Pacific lamprey

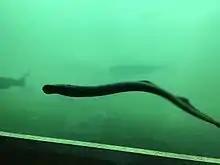
"Entosphenus tridentatus" at Bonneville Dam in Washington

The Pacific lamprey ("Entosphenus tridentatus") is an anadromous parasitic lamprey from the Pacific Coast of North America and Asia in an area called the Pacific Rim. It is a member of the Petromyzontidae family. The Pacific lamprey is also known as the three-tooth lamprey and tridentate lamprey.